SS Ben-my-Chree (1927)

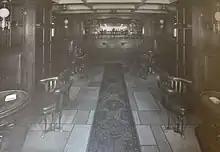
Smoke Room on board "Ben-my-Chree".

""The Ben", as she was always affectionately known, was also employed on a series of Sunday excursions.